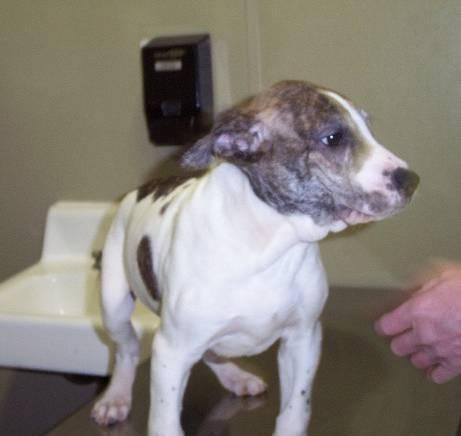
dog